Boyadzhiev Point

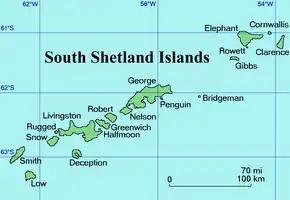
Location of Elephant Island in the South Shetland Islands

Boyadzhiev Point is the rocky northeast entrance point to Gurkovska Cove on the east coast of Elephant Island in the South Shetland Islands, Antarctica. The area was visited by early 19th century sealers.